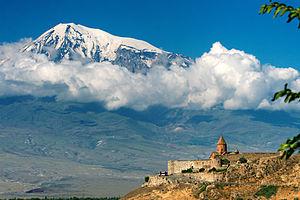
Le mont Ararat, en turc Ağrı Dağı ; en arménien Արարատ ; en kurde Çiyayê Agirî, appelé Masis par les Arméniens, les Hellènes et les Hébreux, est le sommet le plus élevé de Turquie. Ce volcan au sommet recouvert de neiges éternelles se situe sur le haut-plateau arménien, à l'est du pays. Les sommets du Grand Ararat et du Petit Ararat s'élèvent dans la province d'Ağrı mais 35 % du volcan appartiennent à la province d'Iğdır.
Les monastères arméniens désignent l'ensemble des monastères relevant de l'Église apostolique arménienne, à de rares exceptions près. Ils ont été érigés depuis le IVᵉ siècle sur le territoire de l'Arménie historique — considéré traditionnellement comme correspondant au territoire du royaume d'Arménie à son apogée — et situés aujourd'hui en Arménie, en Azerbaïdjan et au Haut-Karabagh, en Géorgie, en Iran et en Turquie, ainsi que sur le territoire de l'ancien royaume arménien de Cilicie et dans les régions du monde où la diaspora arménienne s'est implantée au fil des siècles.
Khor Virap est un monastère arménien situé dans la région d'Ararat, non loin d'Erevan, la capitale. Il est dominé par le mont Ararat.
L'Ararat est un marz de l'Arménie situé au centre-ouest du pays, dont la capitale est Artachat. Il est bordé au sud-ouest par la Turquie, à l'ouest par le marz d'Armavir, au nord par Erevan et le marz de Kotayk, à l'est par ceux de Gegharkunik et de Vayots Dzor, et au sud-est par le Nakhitchevan.
L’Arménie, en forme longue la république d'Arménie, en arménien Hayastan, Հայաստան et Hayastani Hanrapetut’yun, Հայաստանի Հանրապետություն, est un pays situé dans la région du Petit Caucase en Asie occidentale. Cette ancienne république socialiste soviétique a des frontières terrestres avec la Turquie à l'ouest, la Géorgie au nord-nord-ouest, l'Azerbaïdjan à l'est et l'Iran au sud-est.